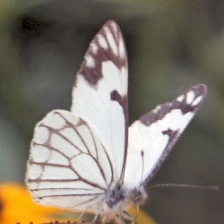
Species: PINE WHITE
Butterfly family (ImageNet category): cabbage_butterfly